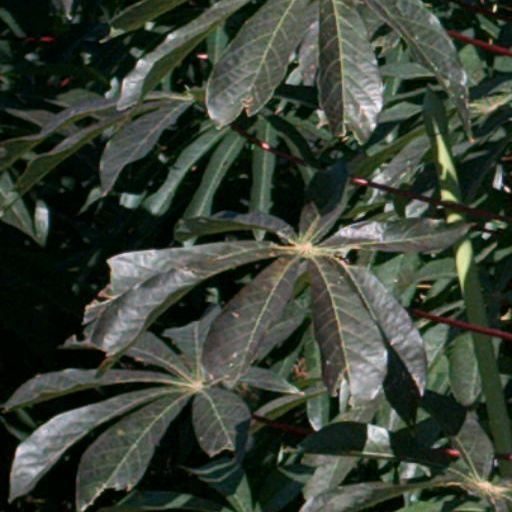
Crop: cassava